Daisy Pirovano

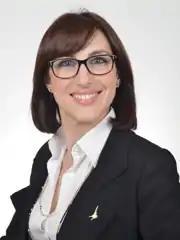
The parliamentary portrait of Daisy Pirovano in 2018.

Daisy Pirovano (born 19 December 1977) is an Italian politician who is currently a member of the Senate of the Republic from Lega Nord.